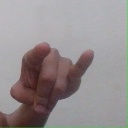
अक्षर: च